Upton Cressett Hall

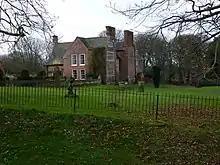
Upton Cressett Hall

Upton Cressett Hall is an Elizabethan moated manor house in the village of Upton Cressett, Shropshire, England. It is a Grade I-listed building.